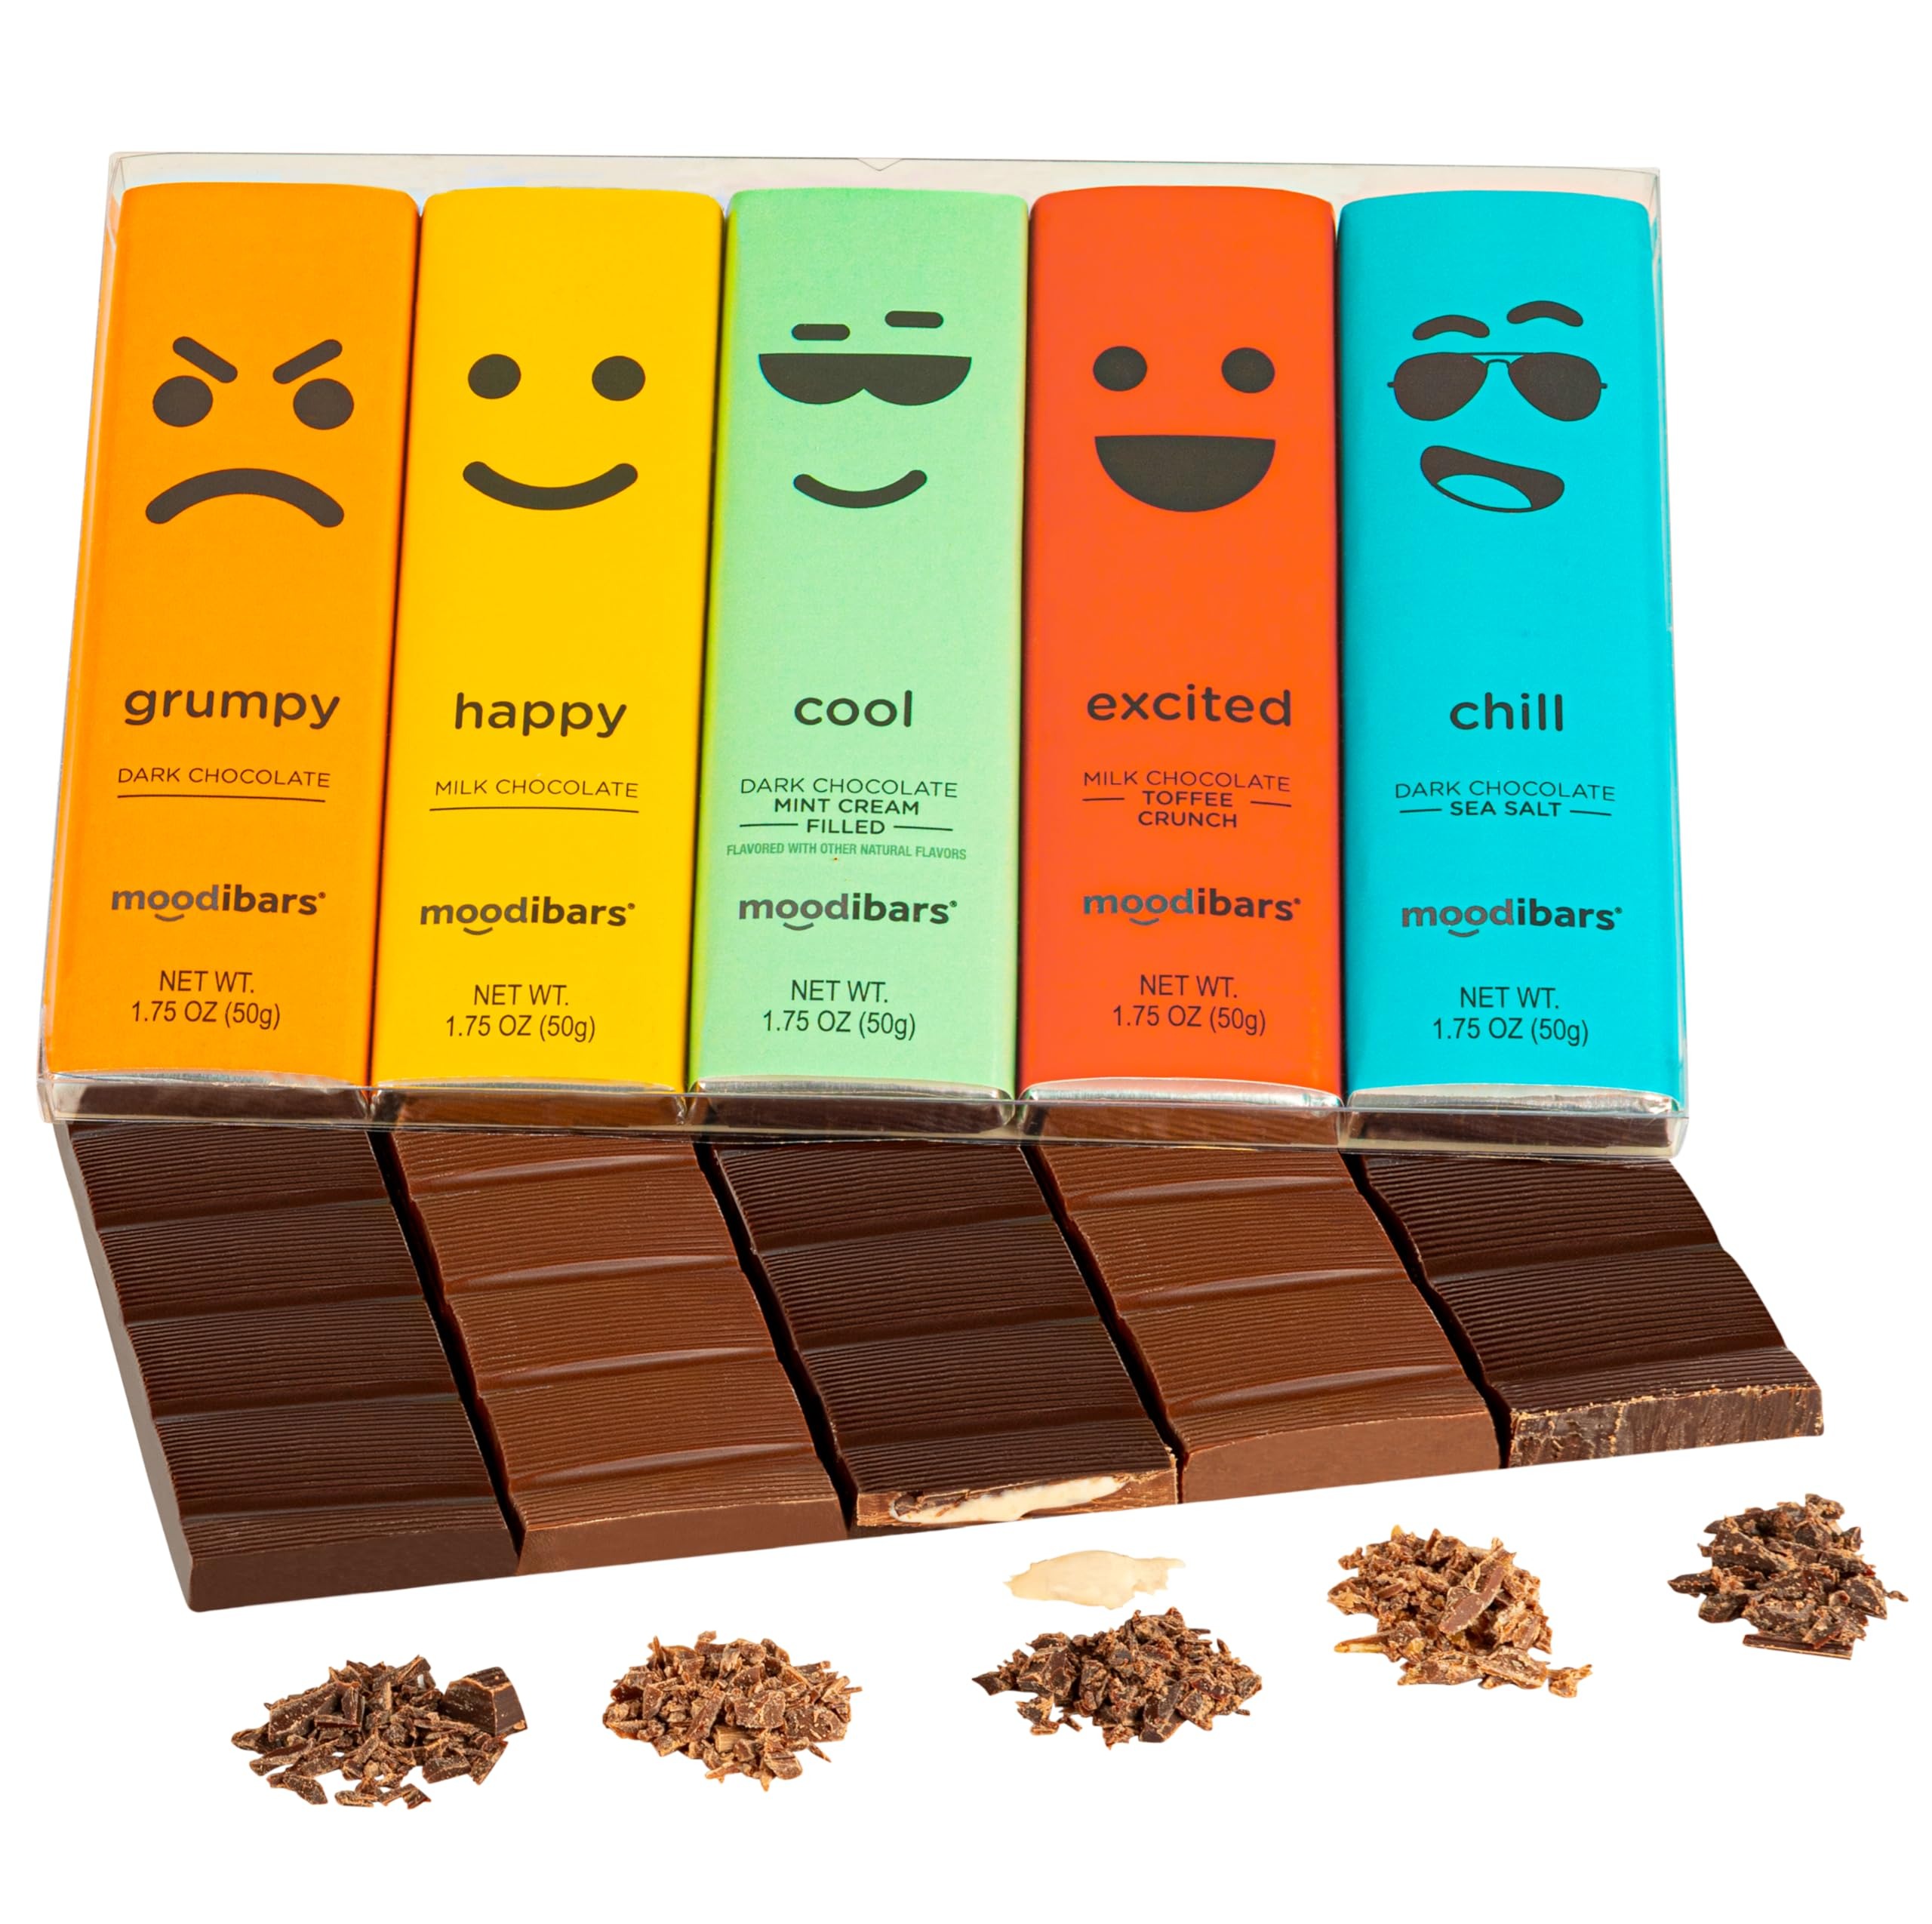
Item Name: Astor Chocolate MoodiBars 5 Variety Gift Box | Assorted Milk & Dark Chocolate Bars, Sea Salt, Milk Toffee, Mint Cream Gourmet Bar Snack Set | Emoji Mood Faces Gifts | Belgian Chocolate Celebration Box Sampler | Individually Wrapped Candy Basket
Bullet Point 1: PREMIUM RICH BELGIAN CHOCOLATES: Our delicious chocolate bars, squares & tablets are made in the USA with quality imported Belgian chocolate. Rich dark to creamy milk chocolate each treat is made with love & care and shipped fresh right to your door! Deliciousness delivered!
Bullet Point 2: BIRTHDAY GIFTING IN TWO CLICKS: Need a sweet or treat for a loved ones? This chocolate bar variety pack featuring fun mood themed characters is perfect for Him, Her, Mom, Dad, Grandparents & kids! Send a cute bday surprise or give a give your BFF a cute bday surprise or send with flowers – perfect for gift baskets!
Bullet Point 3: ALL THE FEELS: MoodiBars by Astor Chocolate are fun and whimsical ‘Moodi’ tiktok characters – each with their own cute design and delightful chocolate flavor. Perfect for any age, these smiling snacks are sure to give you all the feels! From simply happy and Grumpy to more complex emotions like Wired & Blah.
Bullet Point 4: TRY ALL 5 DELICIOUS FLAVORS!: This Classic MoodiBar collection features a variety of 5 gourmet chocolate bars. Classics like Milk & Dark Chocolate Bar, as well as Dark Chocolate Sea Salt, Milk Toffee & fresh Dark Chocolate Mint Cream Filled! Yummy snacks – try them all!
Bullet Point 5: EXCEPTIONAL QUALITY INSIDE & OUT: Our premium prime Belgian chocolate is made in a manufacturing facility with the highest safety and quality standards. RECOGNIZED BY THE SAFE QUALITY FOOD INSTITUTE AS A LEVEL 3 CERTIFIED FACILITY. We are a third generation family business and always go above and beyond delivery for your satisfaction – we ensure your celebrations will shine!
Product Description: Astor Chocolate MoodiBars Variety Gift – Emoticon themed Pack of Gourmet Chocolate Gift. 5 – 1.75oz Belgian Chocolate Bars including: Milk Chocolate Bar, Dark Chocolate Bar, Milk Chocolate Toffee Bar Dark Chocolate Sea Salt and Dark Chocolate Mint Crème Filled Bar.MoodiBar Collection Chocolates come in acetate gift pack. Fun whimsical faces and moods make the perfect celebration gift, Christmas gift, and birthday gift for office coworker, BFF, Father In Law, Mother In Law, Sister, Brother, Grandfather, Grandmother or Granddaughter, Grandson and Grandkids.
Value: 8.75
Unit: Ounce

Price: 14.99